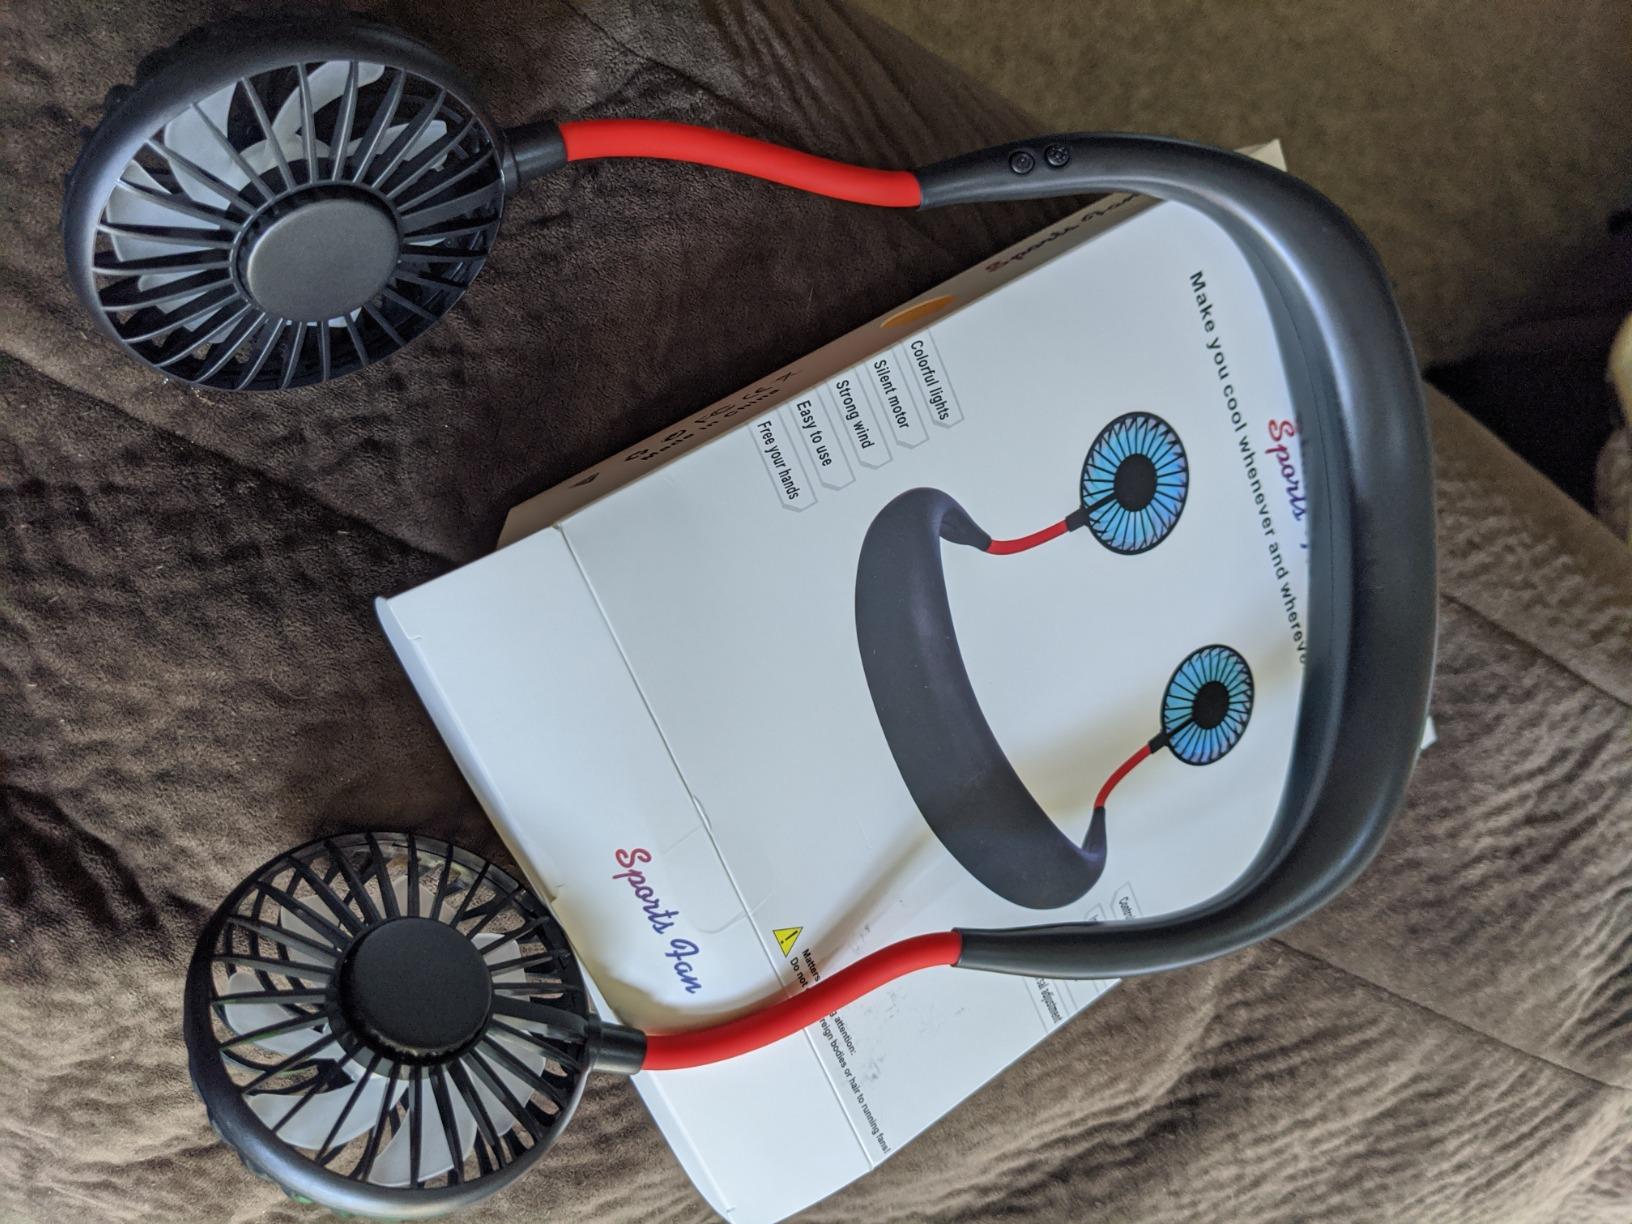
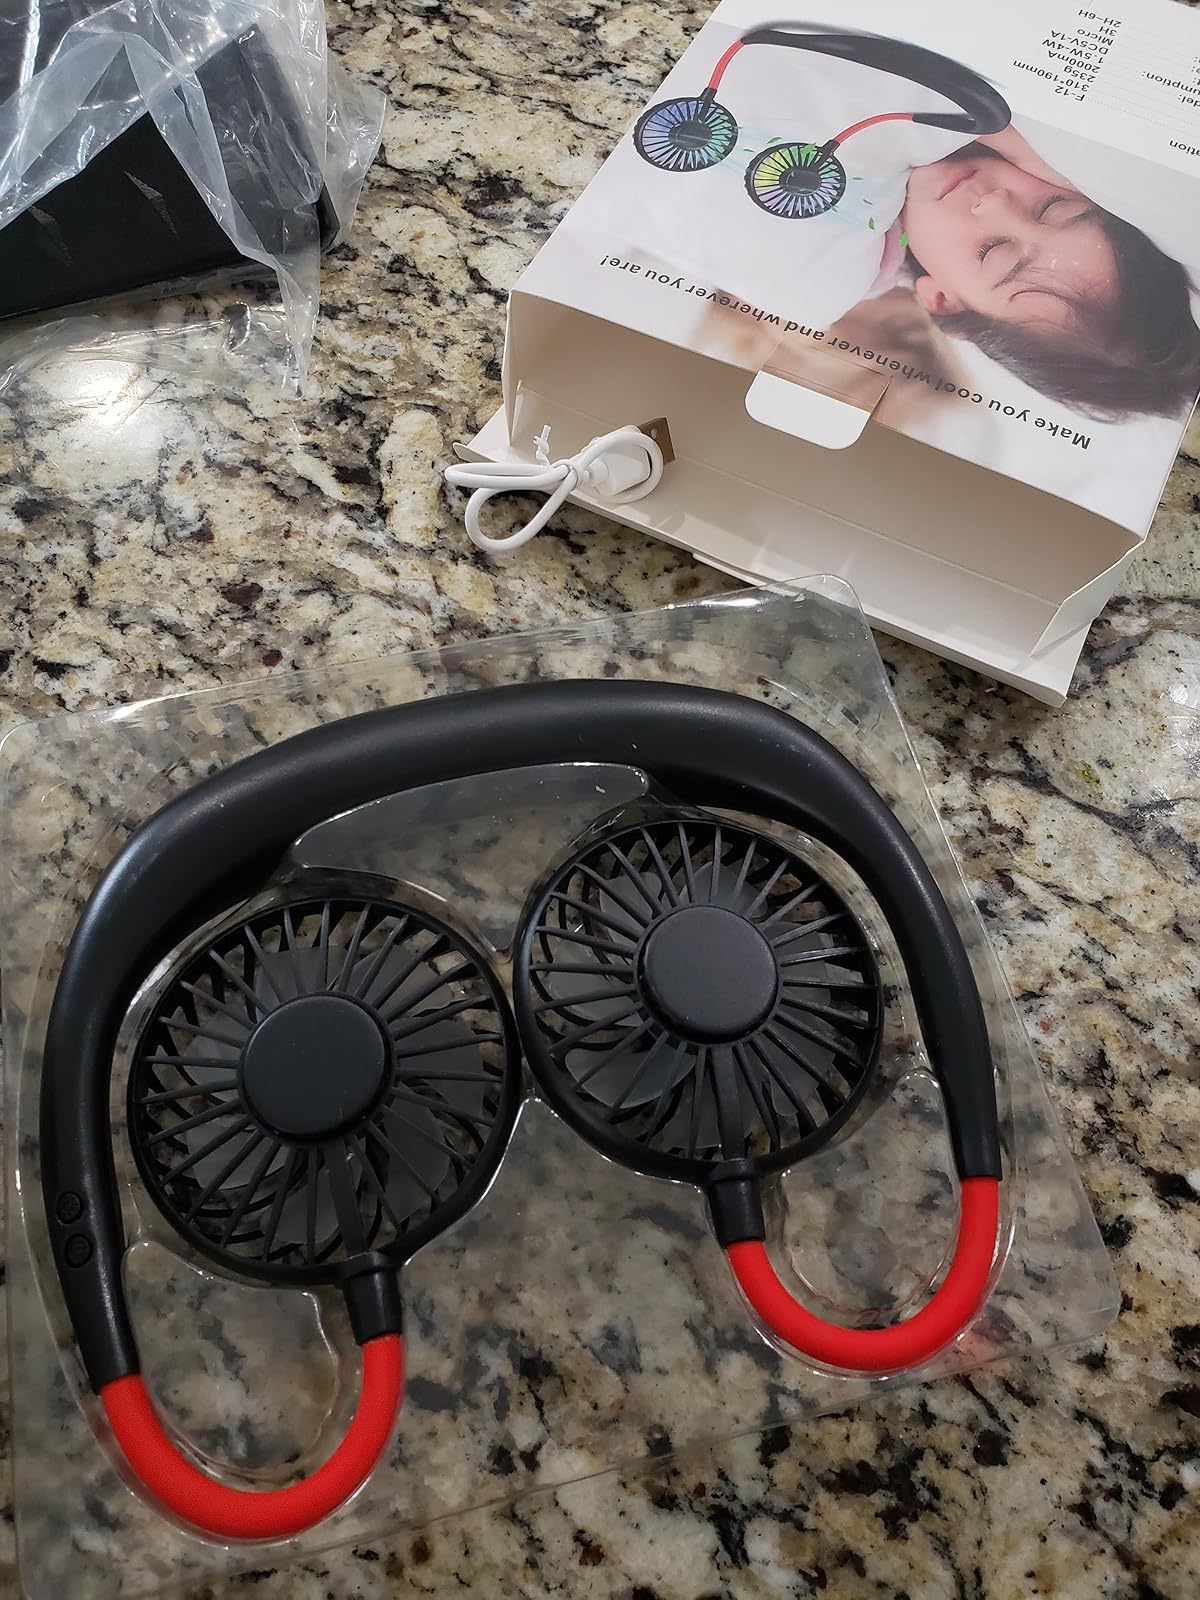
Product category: fan
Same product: yes